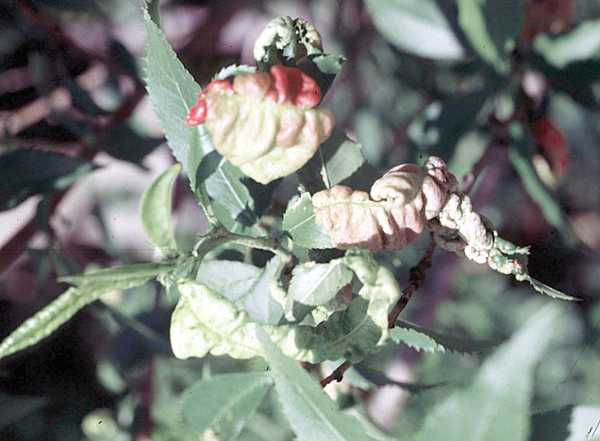
Plant: Peach
Disease: peach leaf curl